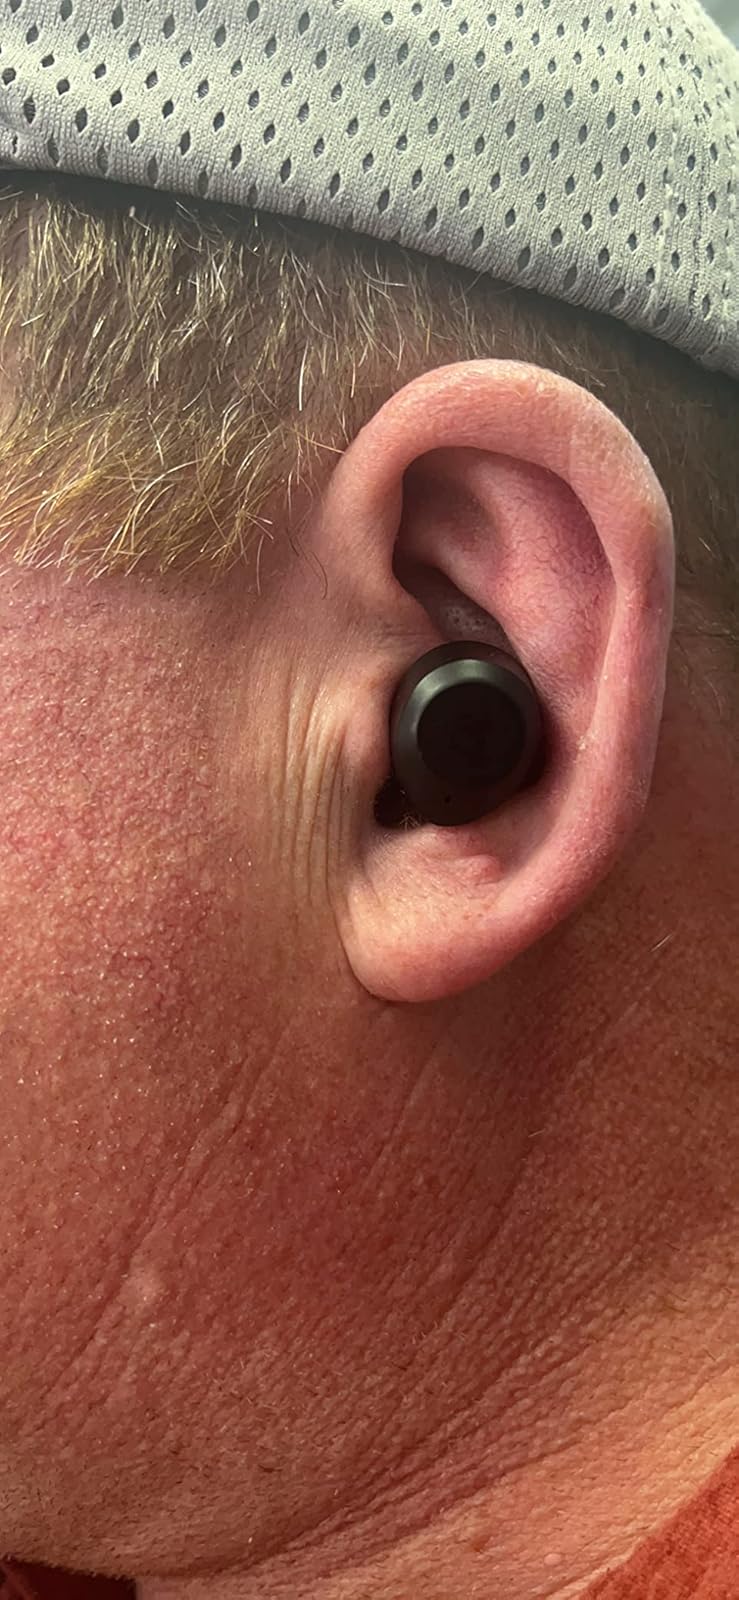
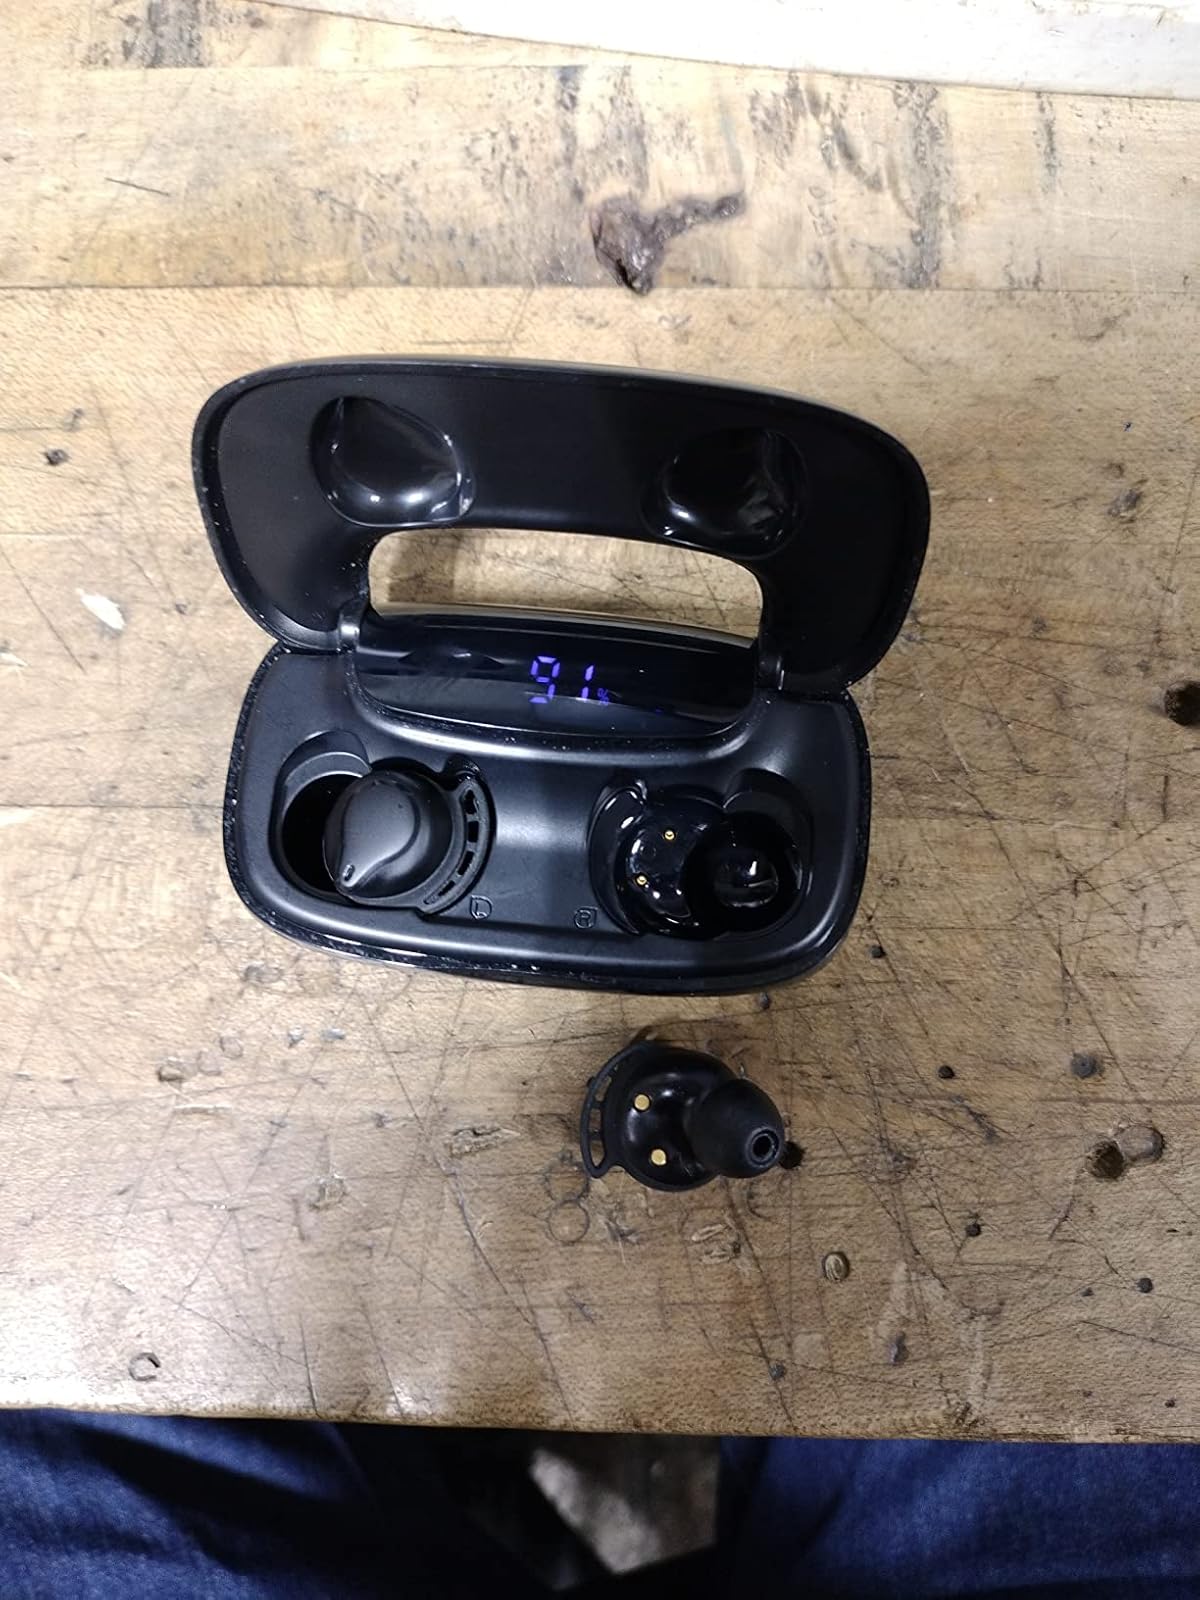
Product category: earbuds
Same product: no